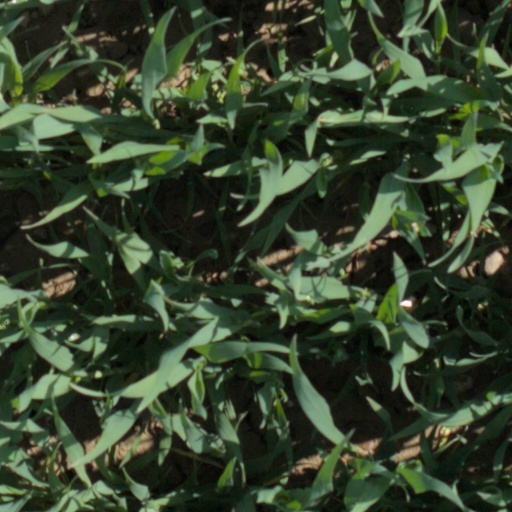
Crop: wheat